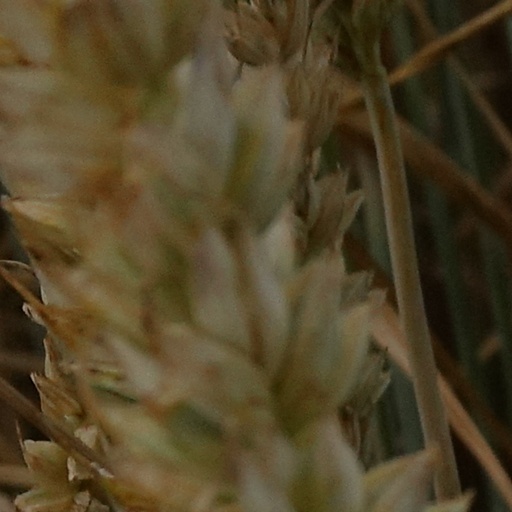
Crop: wheat